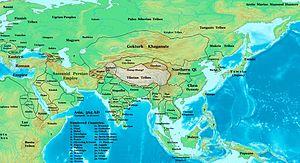
L'Amdo est l'une des trois anciennes provinces ou régions du Tibet, les autres étant l'Ü-Tsang et le Kham.